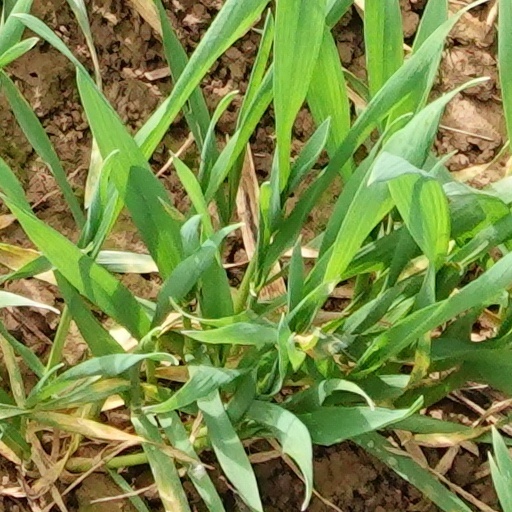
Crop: wheat